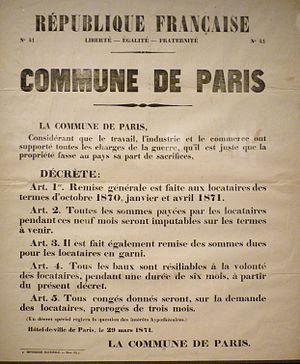
Exposition La Commune de Paris à l'Hôtel de Ville de Paris (18 mars - 28 mai 2011) - Affiche sur le décret du 29 mars 1871 faisant remise de loyer aux locataires - Bibliothèque historique de la Ville de Paris.